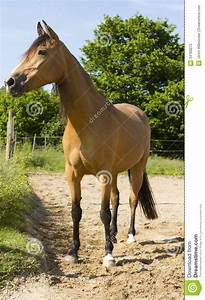
Label: horse